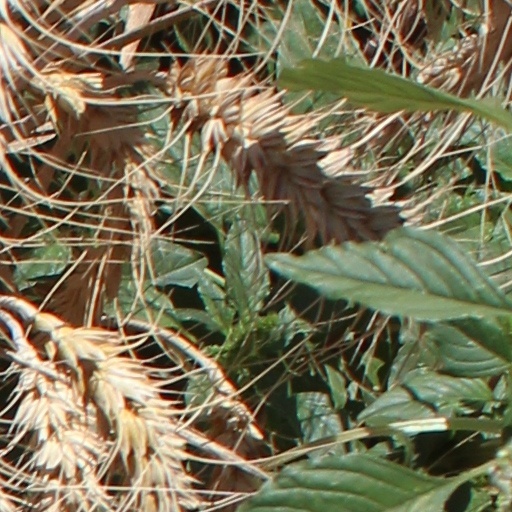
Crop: wheat